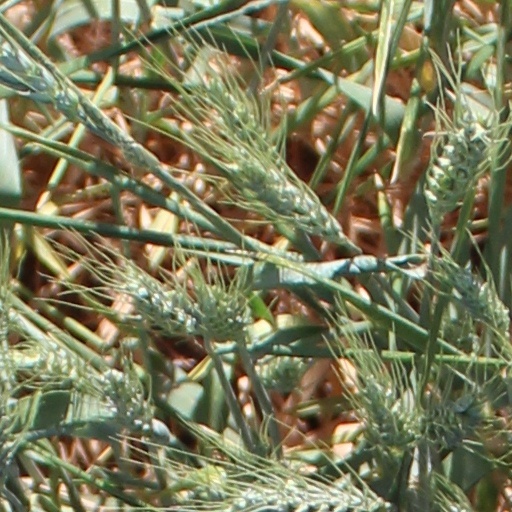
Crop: wheat